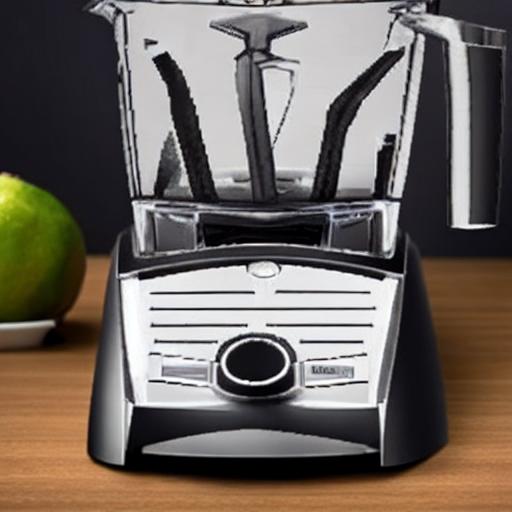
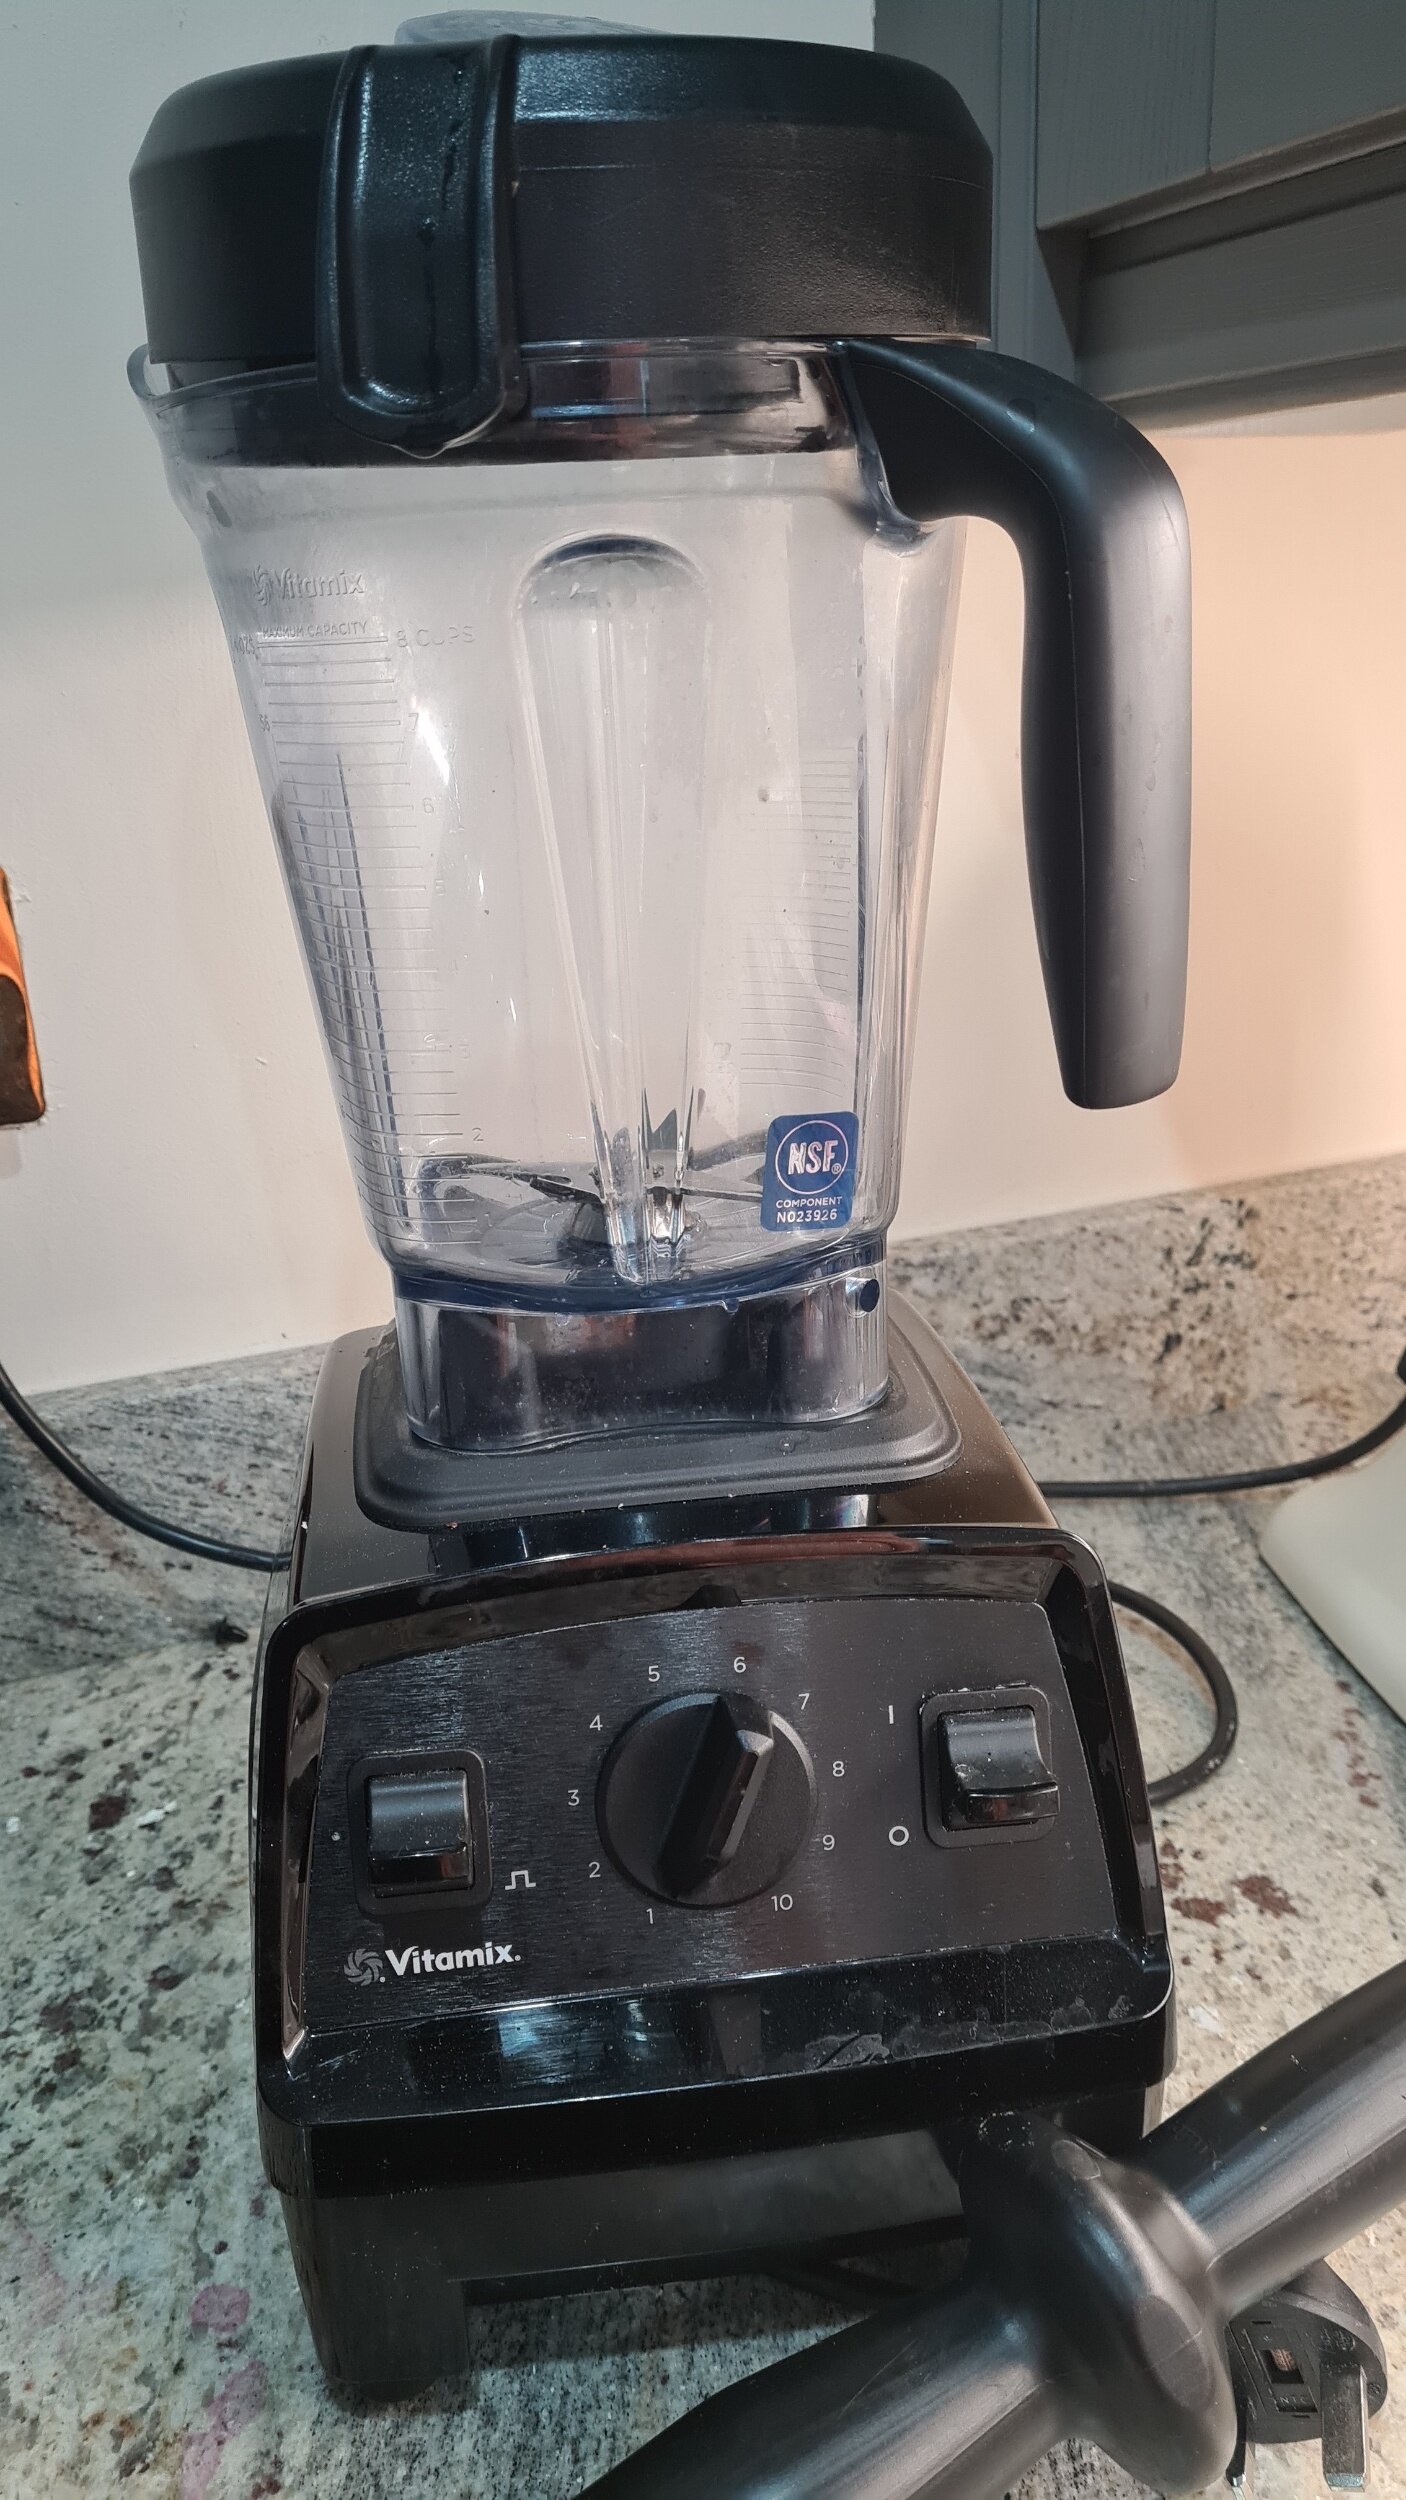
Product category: items_blender
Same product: no